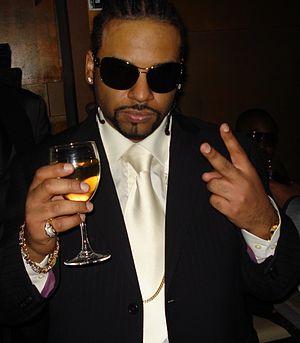
photo de Imposs